Cherenkov radiation

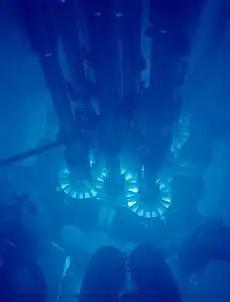
Cherenkov radiation glowing in the core of the Advanced Test Reactor at Idaho National Laboratory

Cherenkov radiation is an electromagnetic radiation emitted when a charged particle (such as an electron) passes through a dielectric medium (such as distilled water) at a speed greater than the phase velocity (speed of propagation of a wavefront in a medium) of light in that medium. A classic example of Cherenkov radiation is the characteristic blue glow of an underwater nuclear reactor. Its cause is similar to the cause of a sonic boom, the sharp sound heard when faster-than-sound movement occurs. The phenomenon is named after Soviet physicist Pavel Cherenkov.